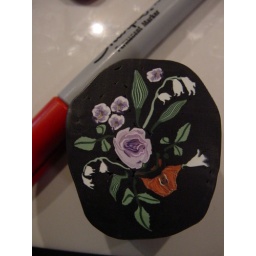
Julie bouquet in black pietra dura